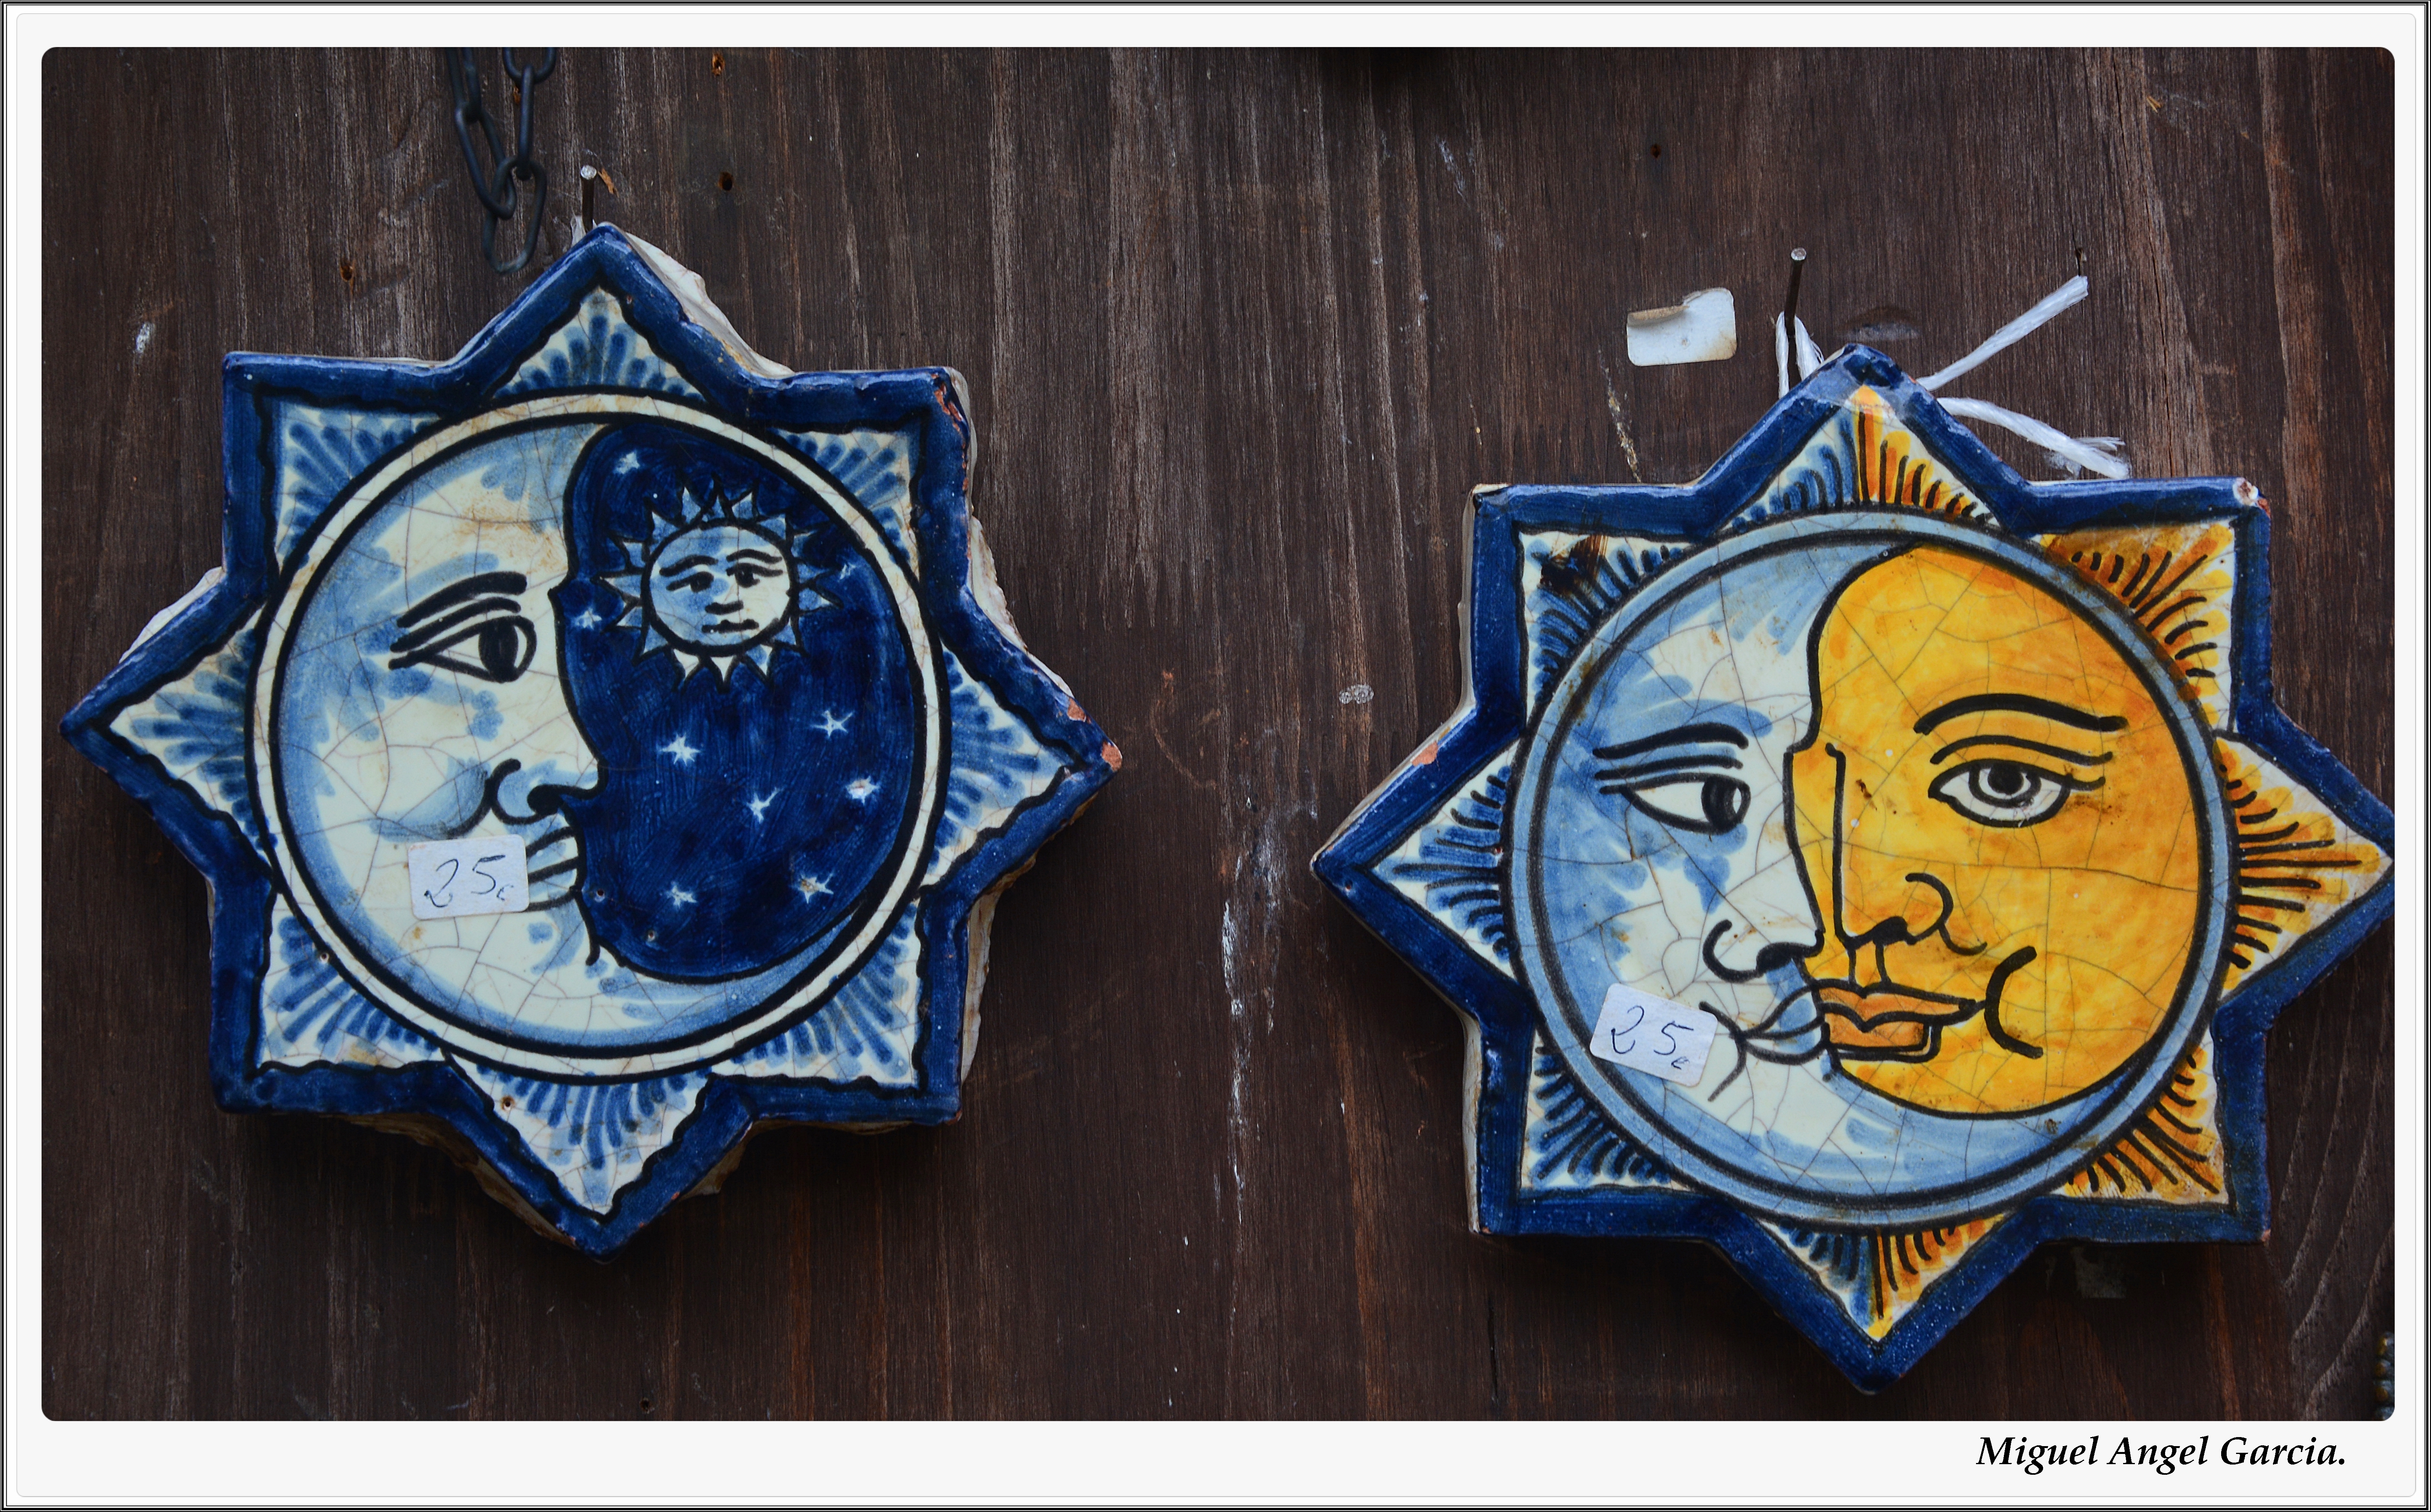
blue, painting, art, sketch, drawing, illustration, verano2014